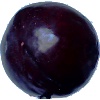
Label: Plum 2